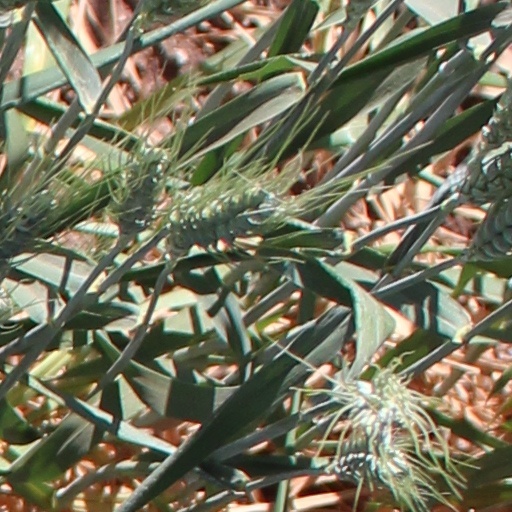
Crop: wheat